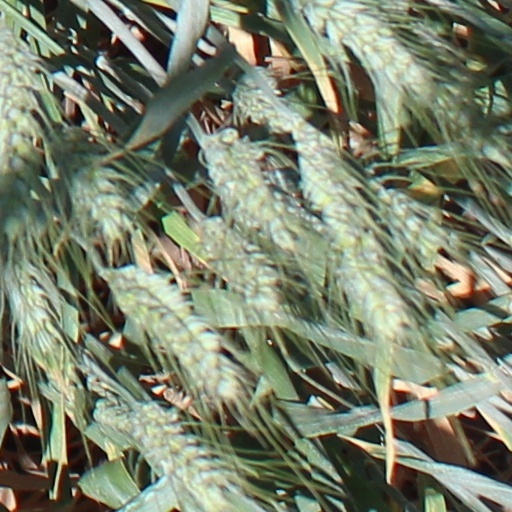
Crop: wheat